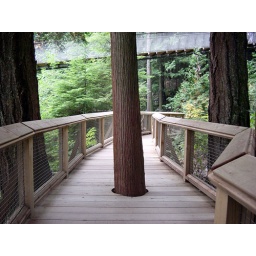
if a tree is in your way in the forest